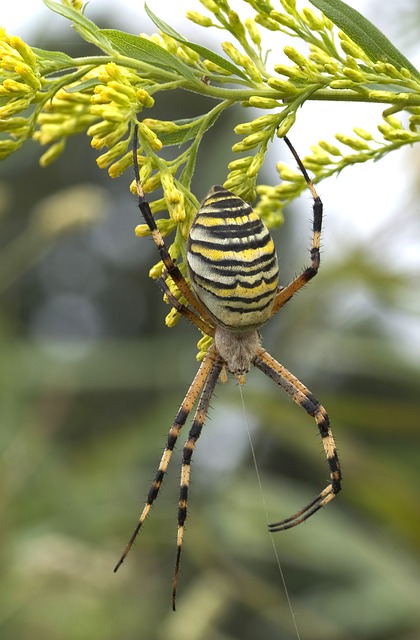
Label: spider